List of international goals scored by Robbie Keane

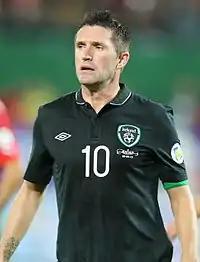
Robbie Keane playing for the Republic of Ireland in 2013

Robbie Keane is an Irish former professional footballer who is the Republic of Ireland national football team's top scorer, with 68 goals in 146 appearances. Keane made his international debut in a 2–1 defeat against the Czech Republic in March 1998, and scored his first international goals on his fifth appearance, a UEFA Euro 2000 qualifying 5–0 victory over Malta. He became Ireland's all-time leading scorer in October 2004, when he scored twice against the Faroe Islands during the qualification for the 2006 FIFA World Cup, passing Niall Quinn's record of 21 goals in 91 games. In June 2013, Keane also became Ireland's most capped player on his 126th appearance, in a 2014 FIFA World Cup qualification match against the Faroes. He is one of six Republic of Ireland players with 100 or more caps (four of whom are still active), and has also captained his national team over 50 times.